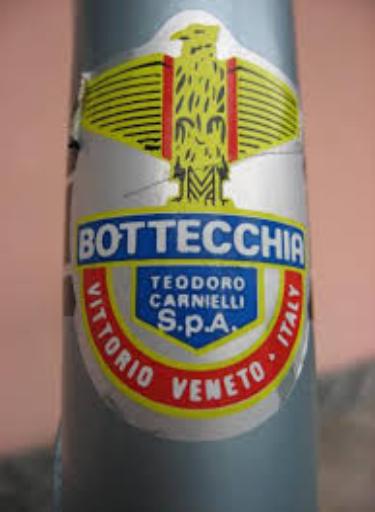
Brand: bottecchia
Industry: Transportation